Hazing

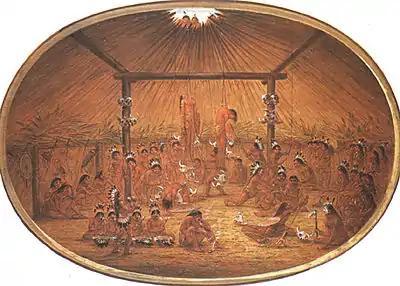
The ceremony of the Mandan people as witnessed by George Catlin,

The hazee may have to wear an imposed piece of clothing, outfit, item, or something else worn by the victim in a way that would bring negative attention to the wearer. Examples include a uniform (e.g., toga), a leash or collar (also associated with bondage), infantile and other humiliating dress and attire.